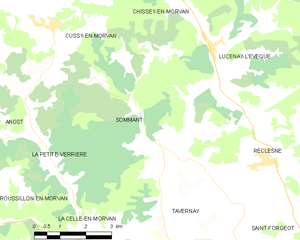
Carte des communes françaises